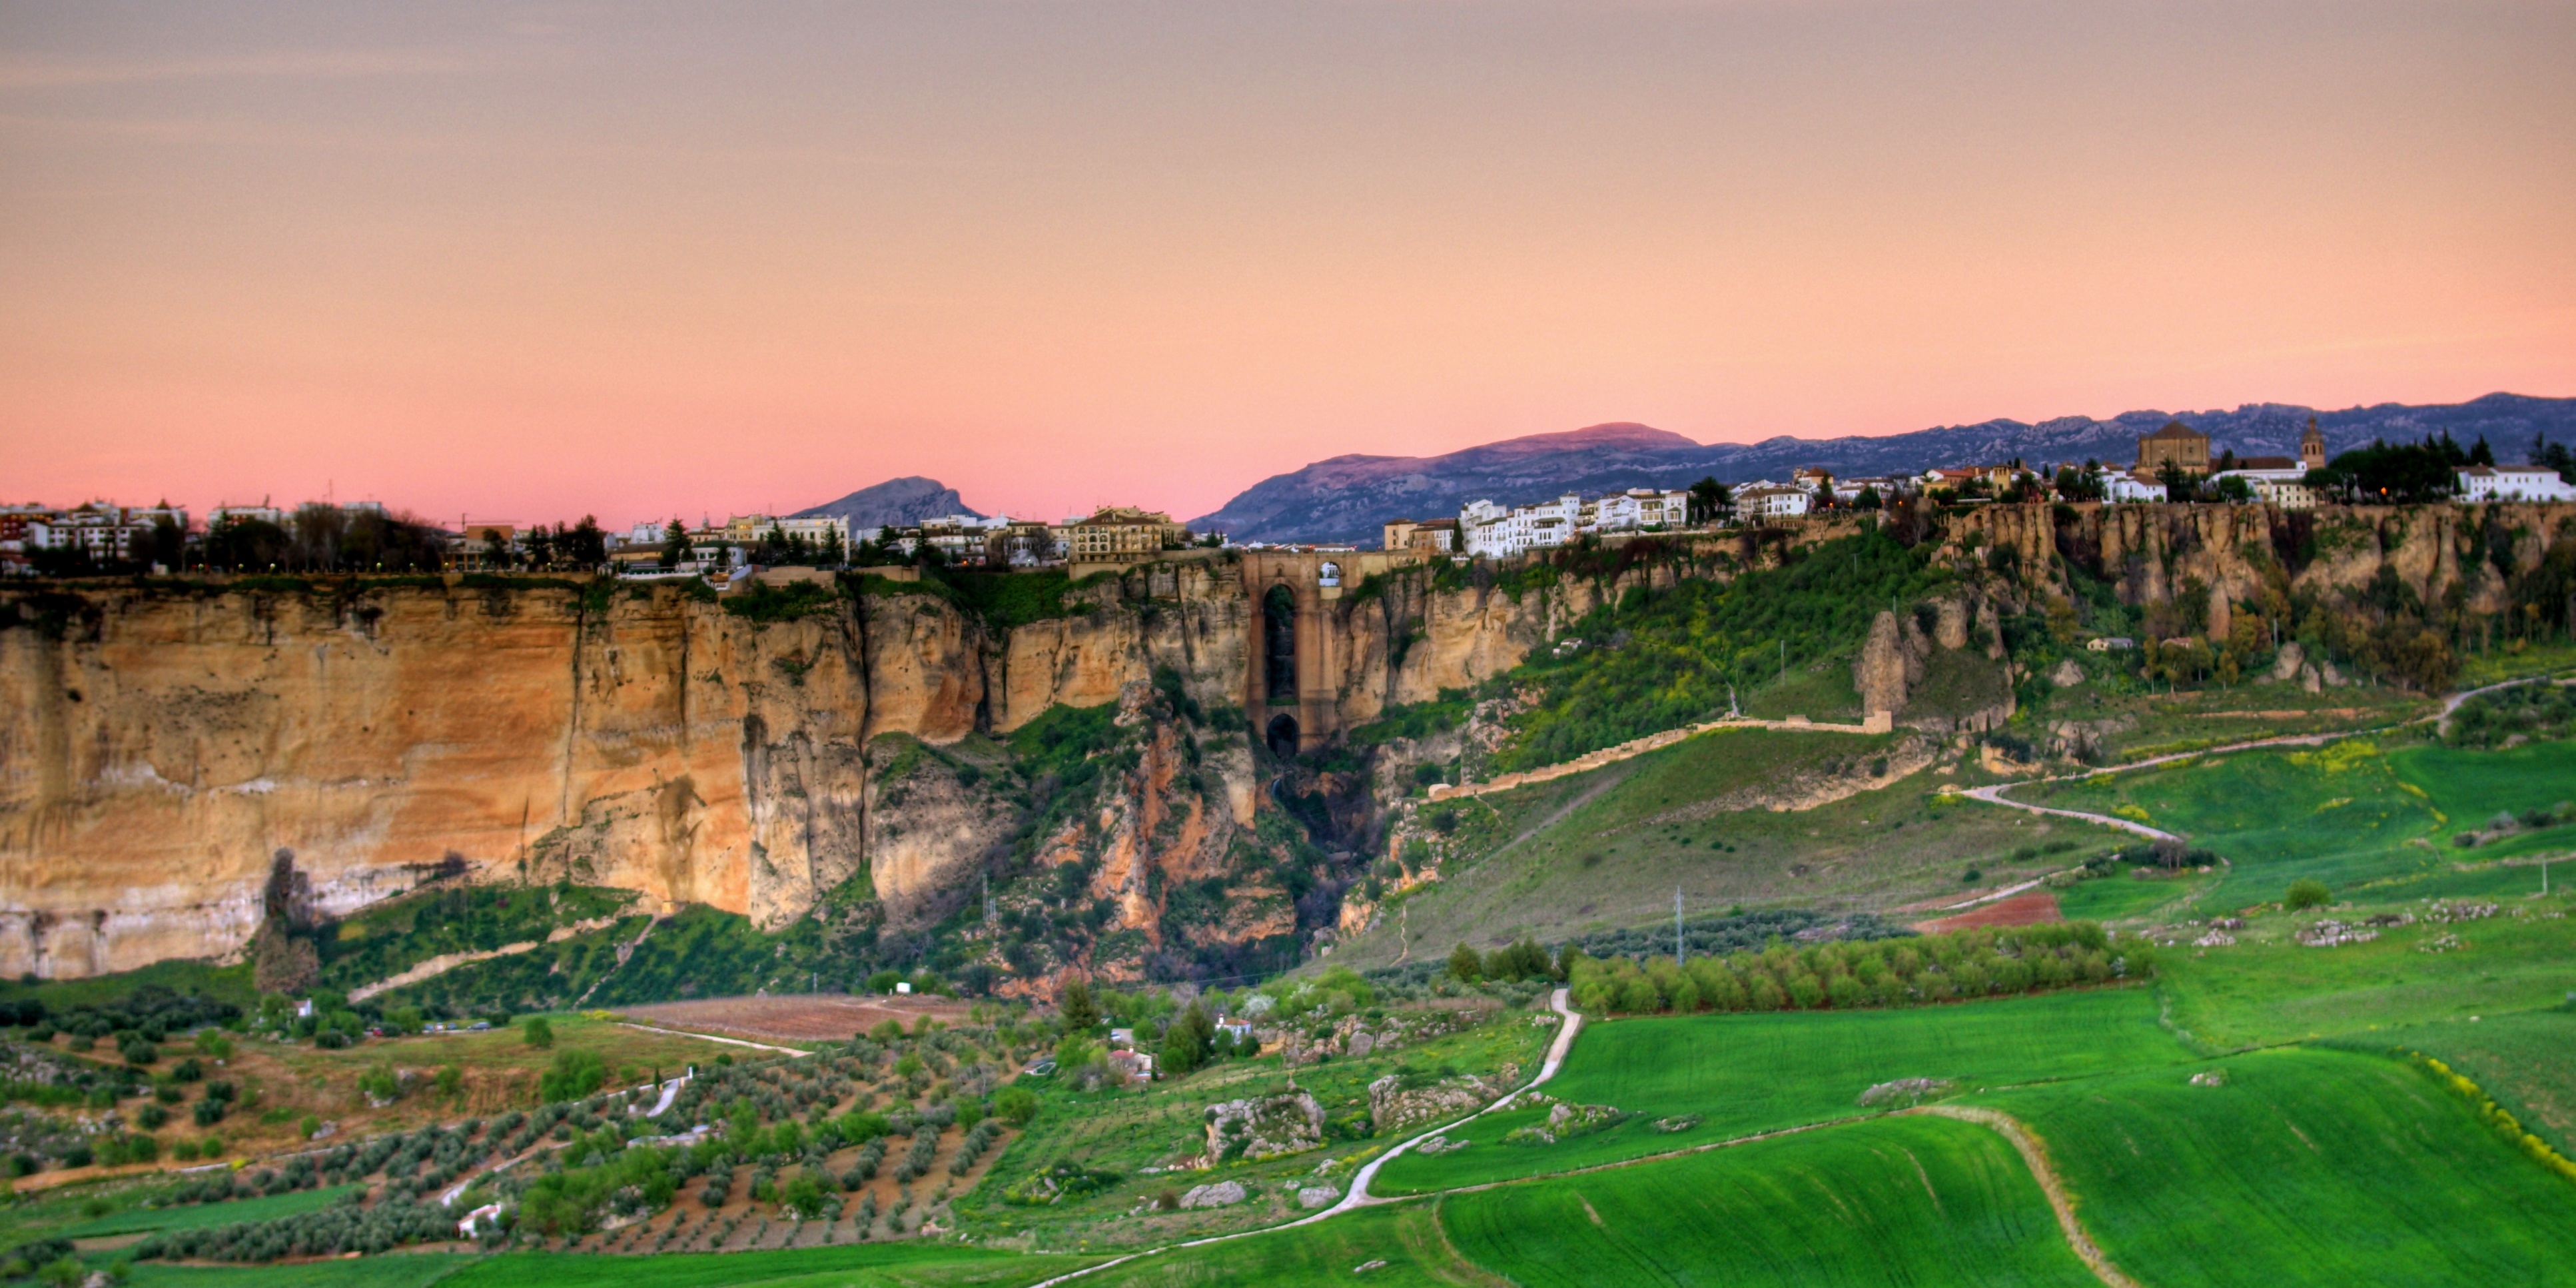
landscape, structure, photography, meadow, hill, valley, panorama, cliff, journey, industry, agriculture, trip, plain, plateau, scene, wanderlust, spanish, commerce, aerial photography, sport venue, living on the edge